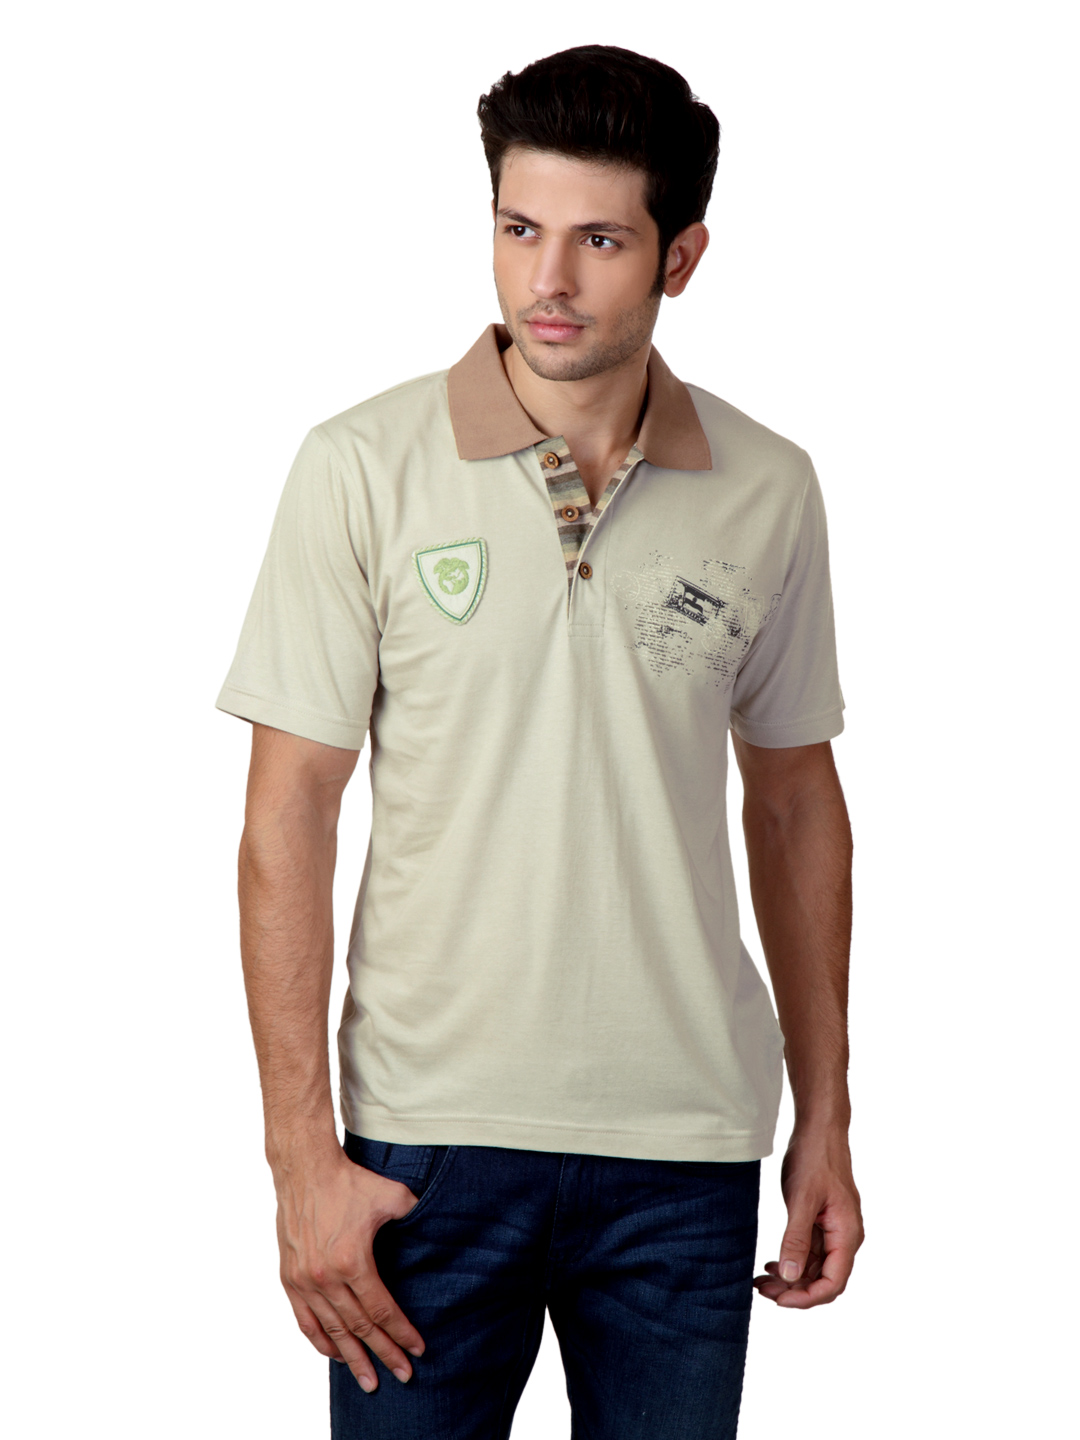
Do u speak green Men Grey T-shirt
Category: Apparel / Topwear / Tshirts
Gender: Men
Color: Beige
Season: Summer 2012
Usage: Casual